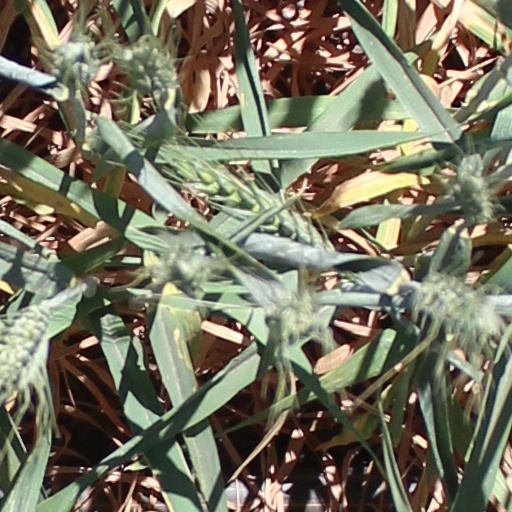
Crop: wheat